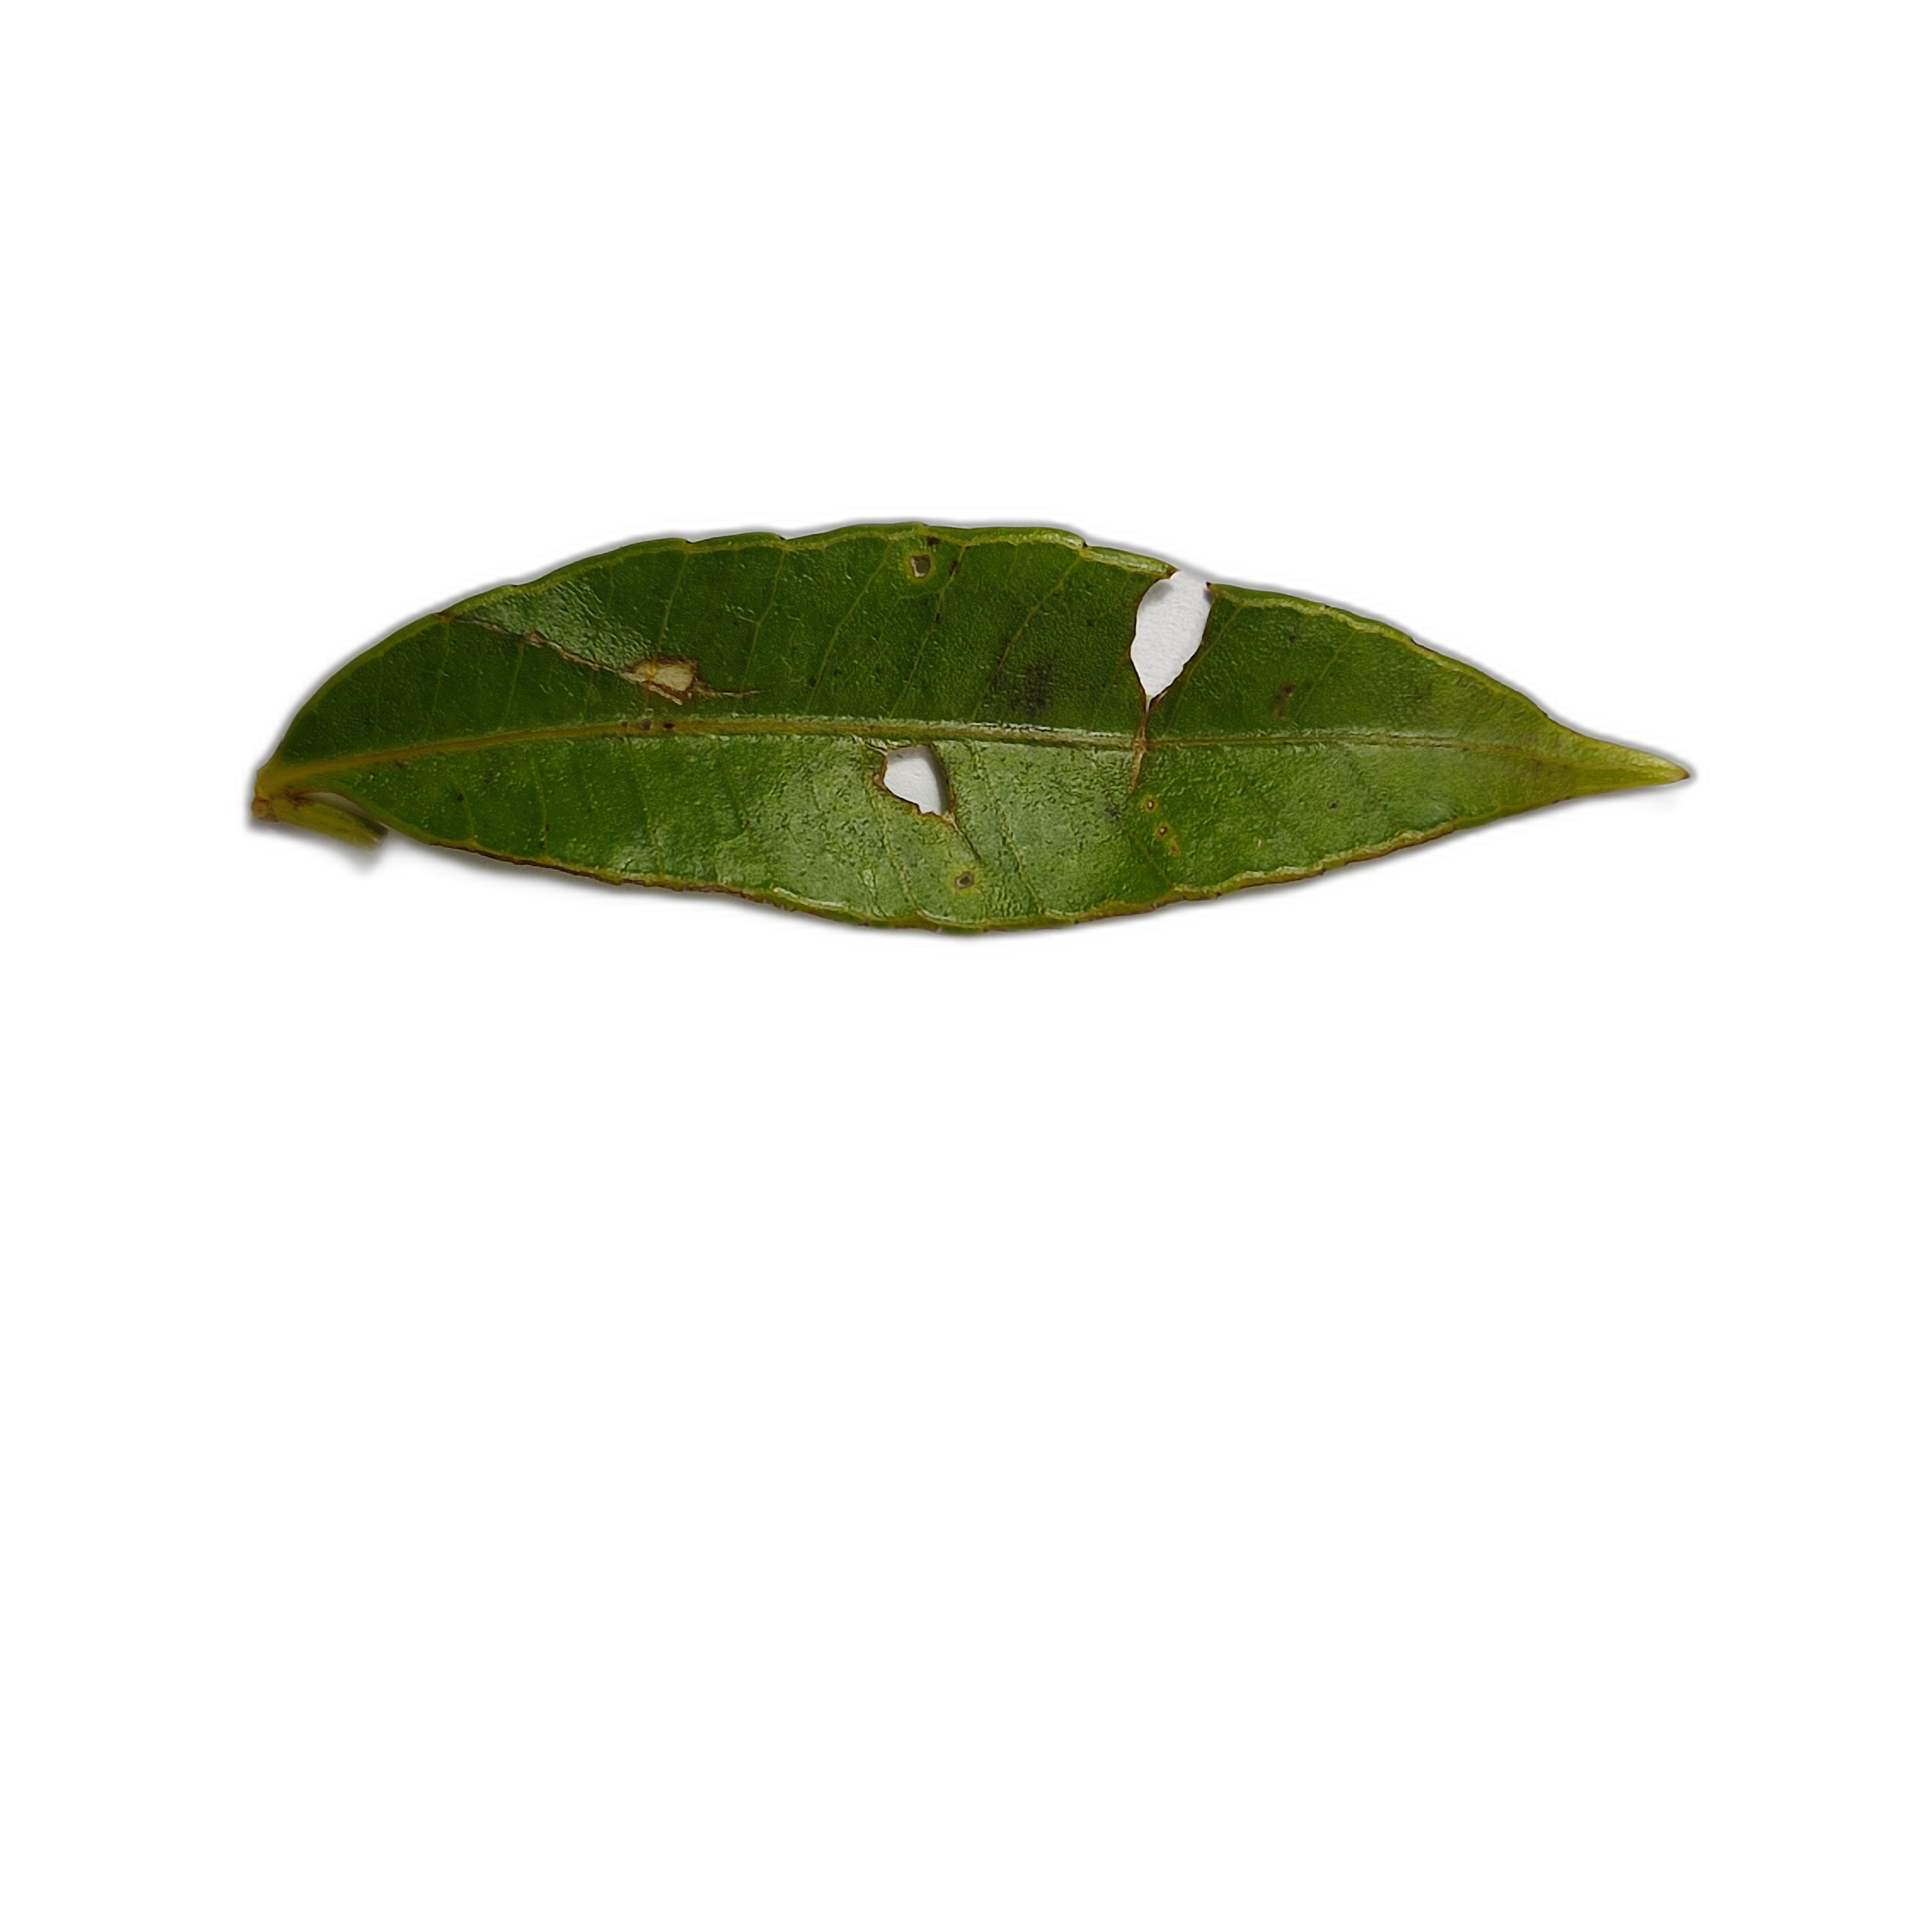
Label: not_healthy